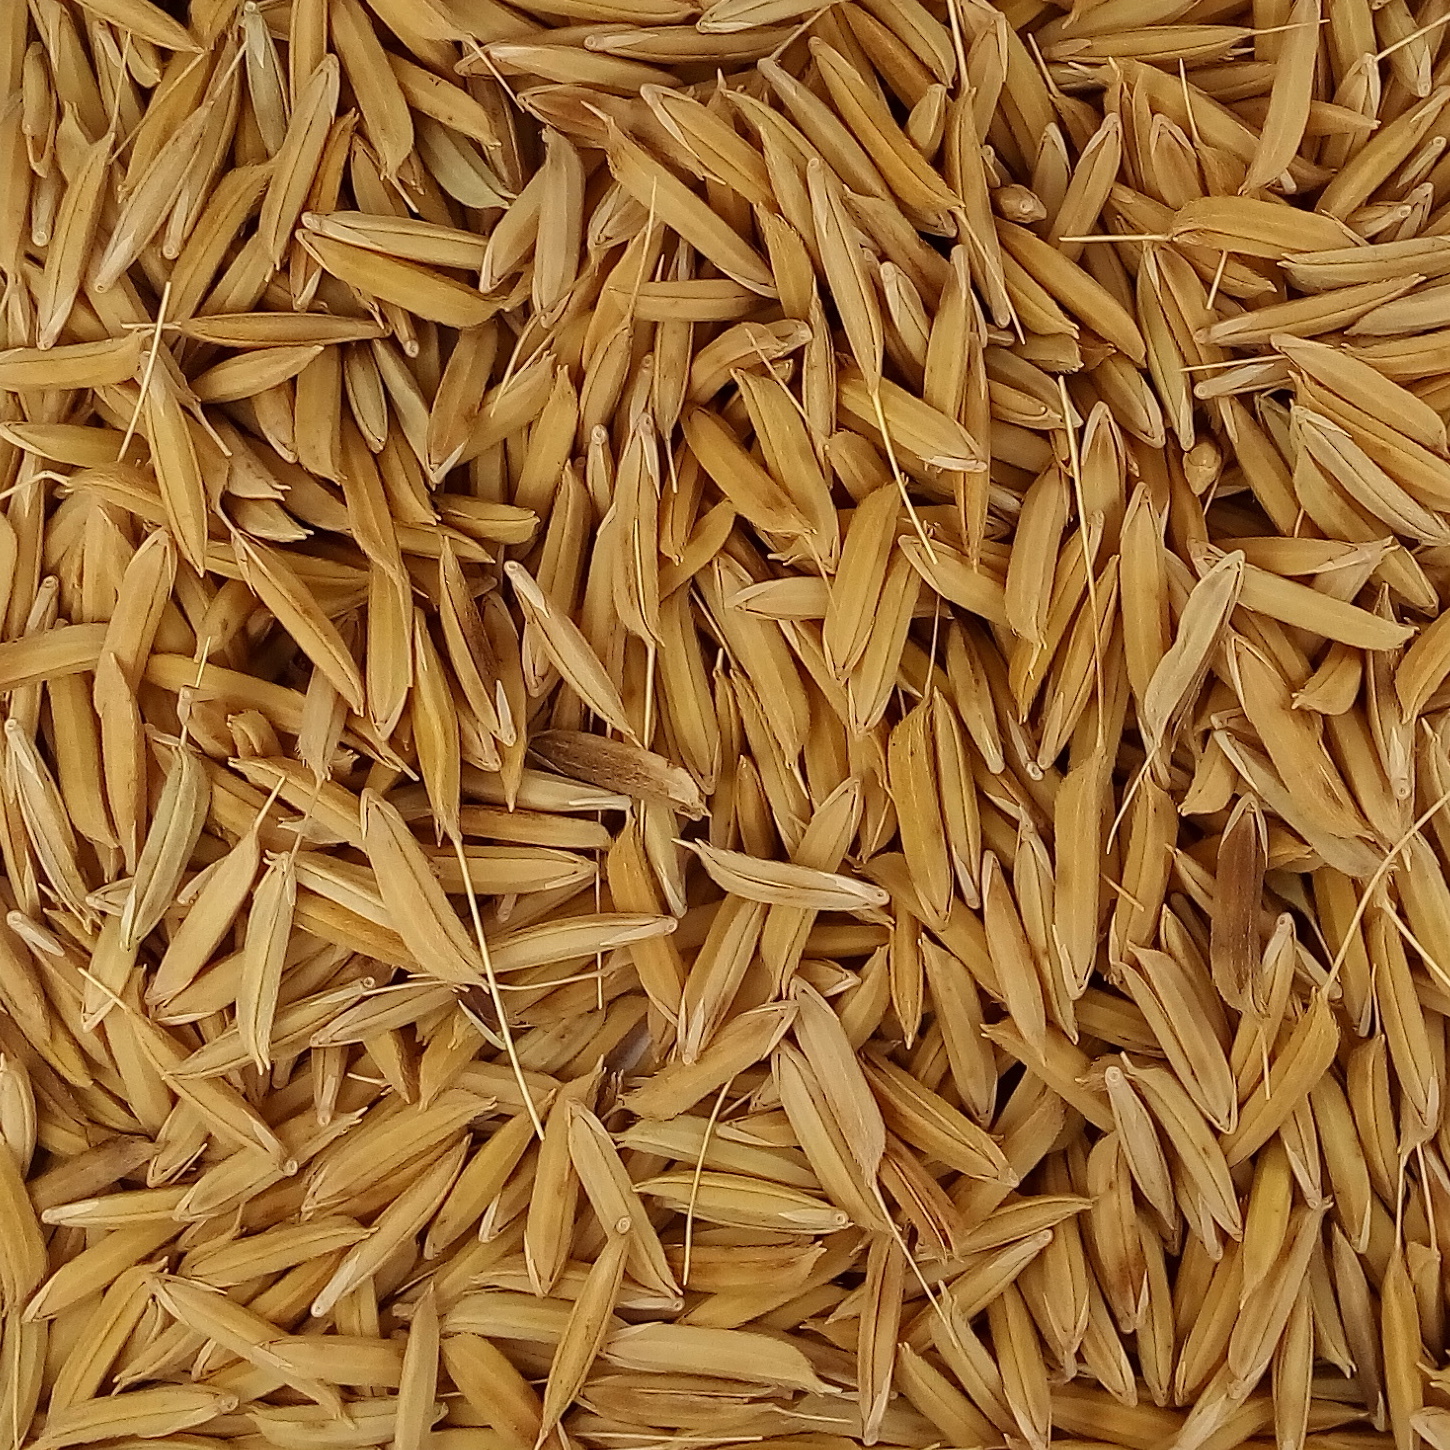
Rice seed variety: 1728